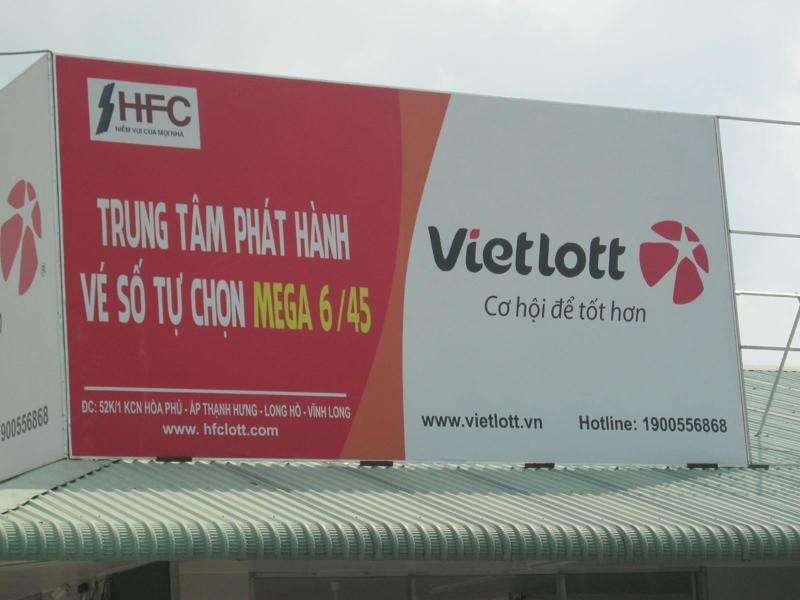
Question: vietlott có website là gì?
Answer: www. vietlott. vn